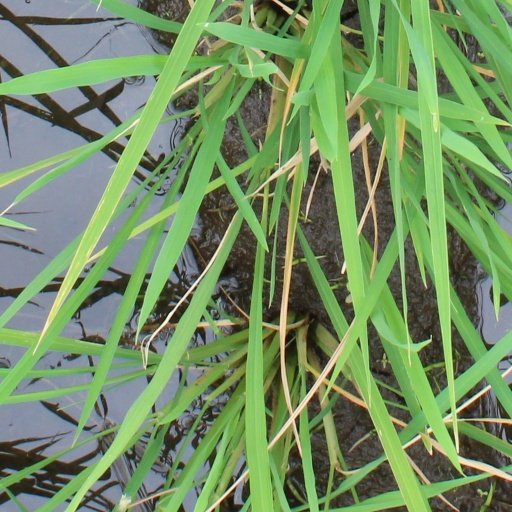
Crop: rice